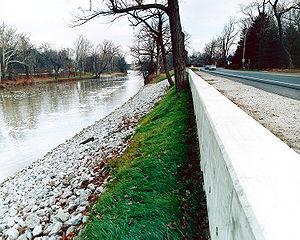
La rivière Saint-Joseph est un affluent de la rivière Maumee, approximativement 160 kilomètres de longueur, dans le sud du Michigan, le nord-ouest de l'Ohio, et le nord-est de l'Indiana, aux États-Unis. Elle vidange une région cultivatrice principalement rurale dans la ligne de partage du lac Érié.